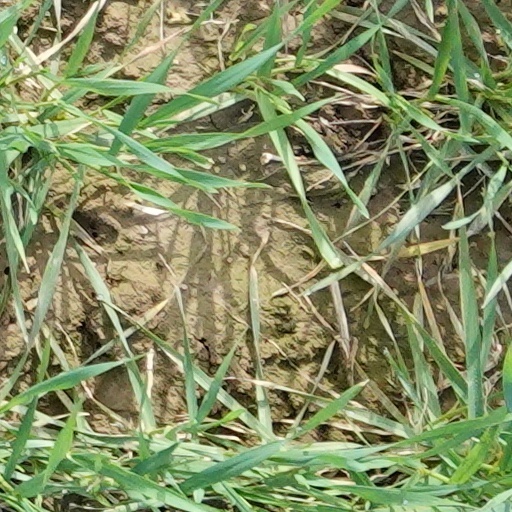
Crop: wheat